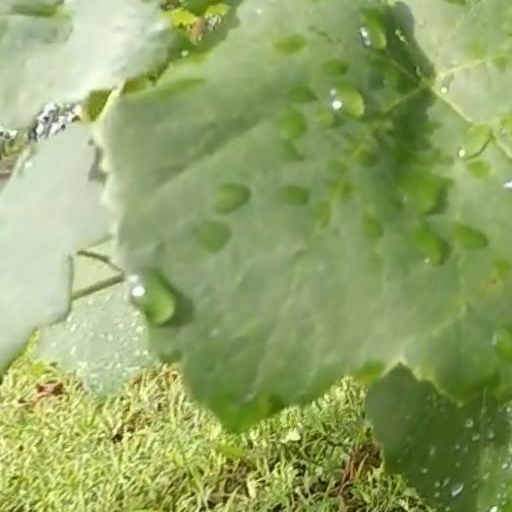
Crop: grape